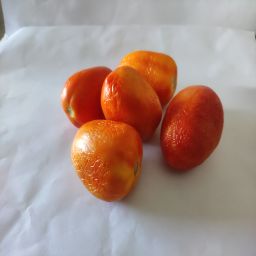
Crop: Tomato
Quality: Old